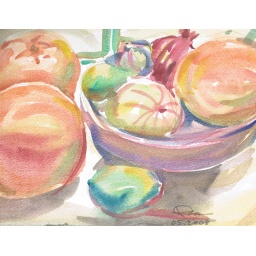
a bowl in the kitchen